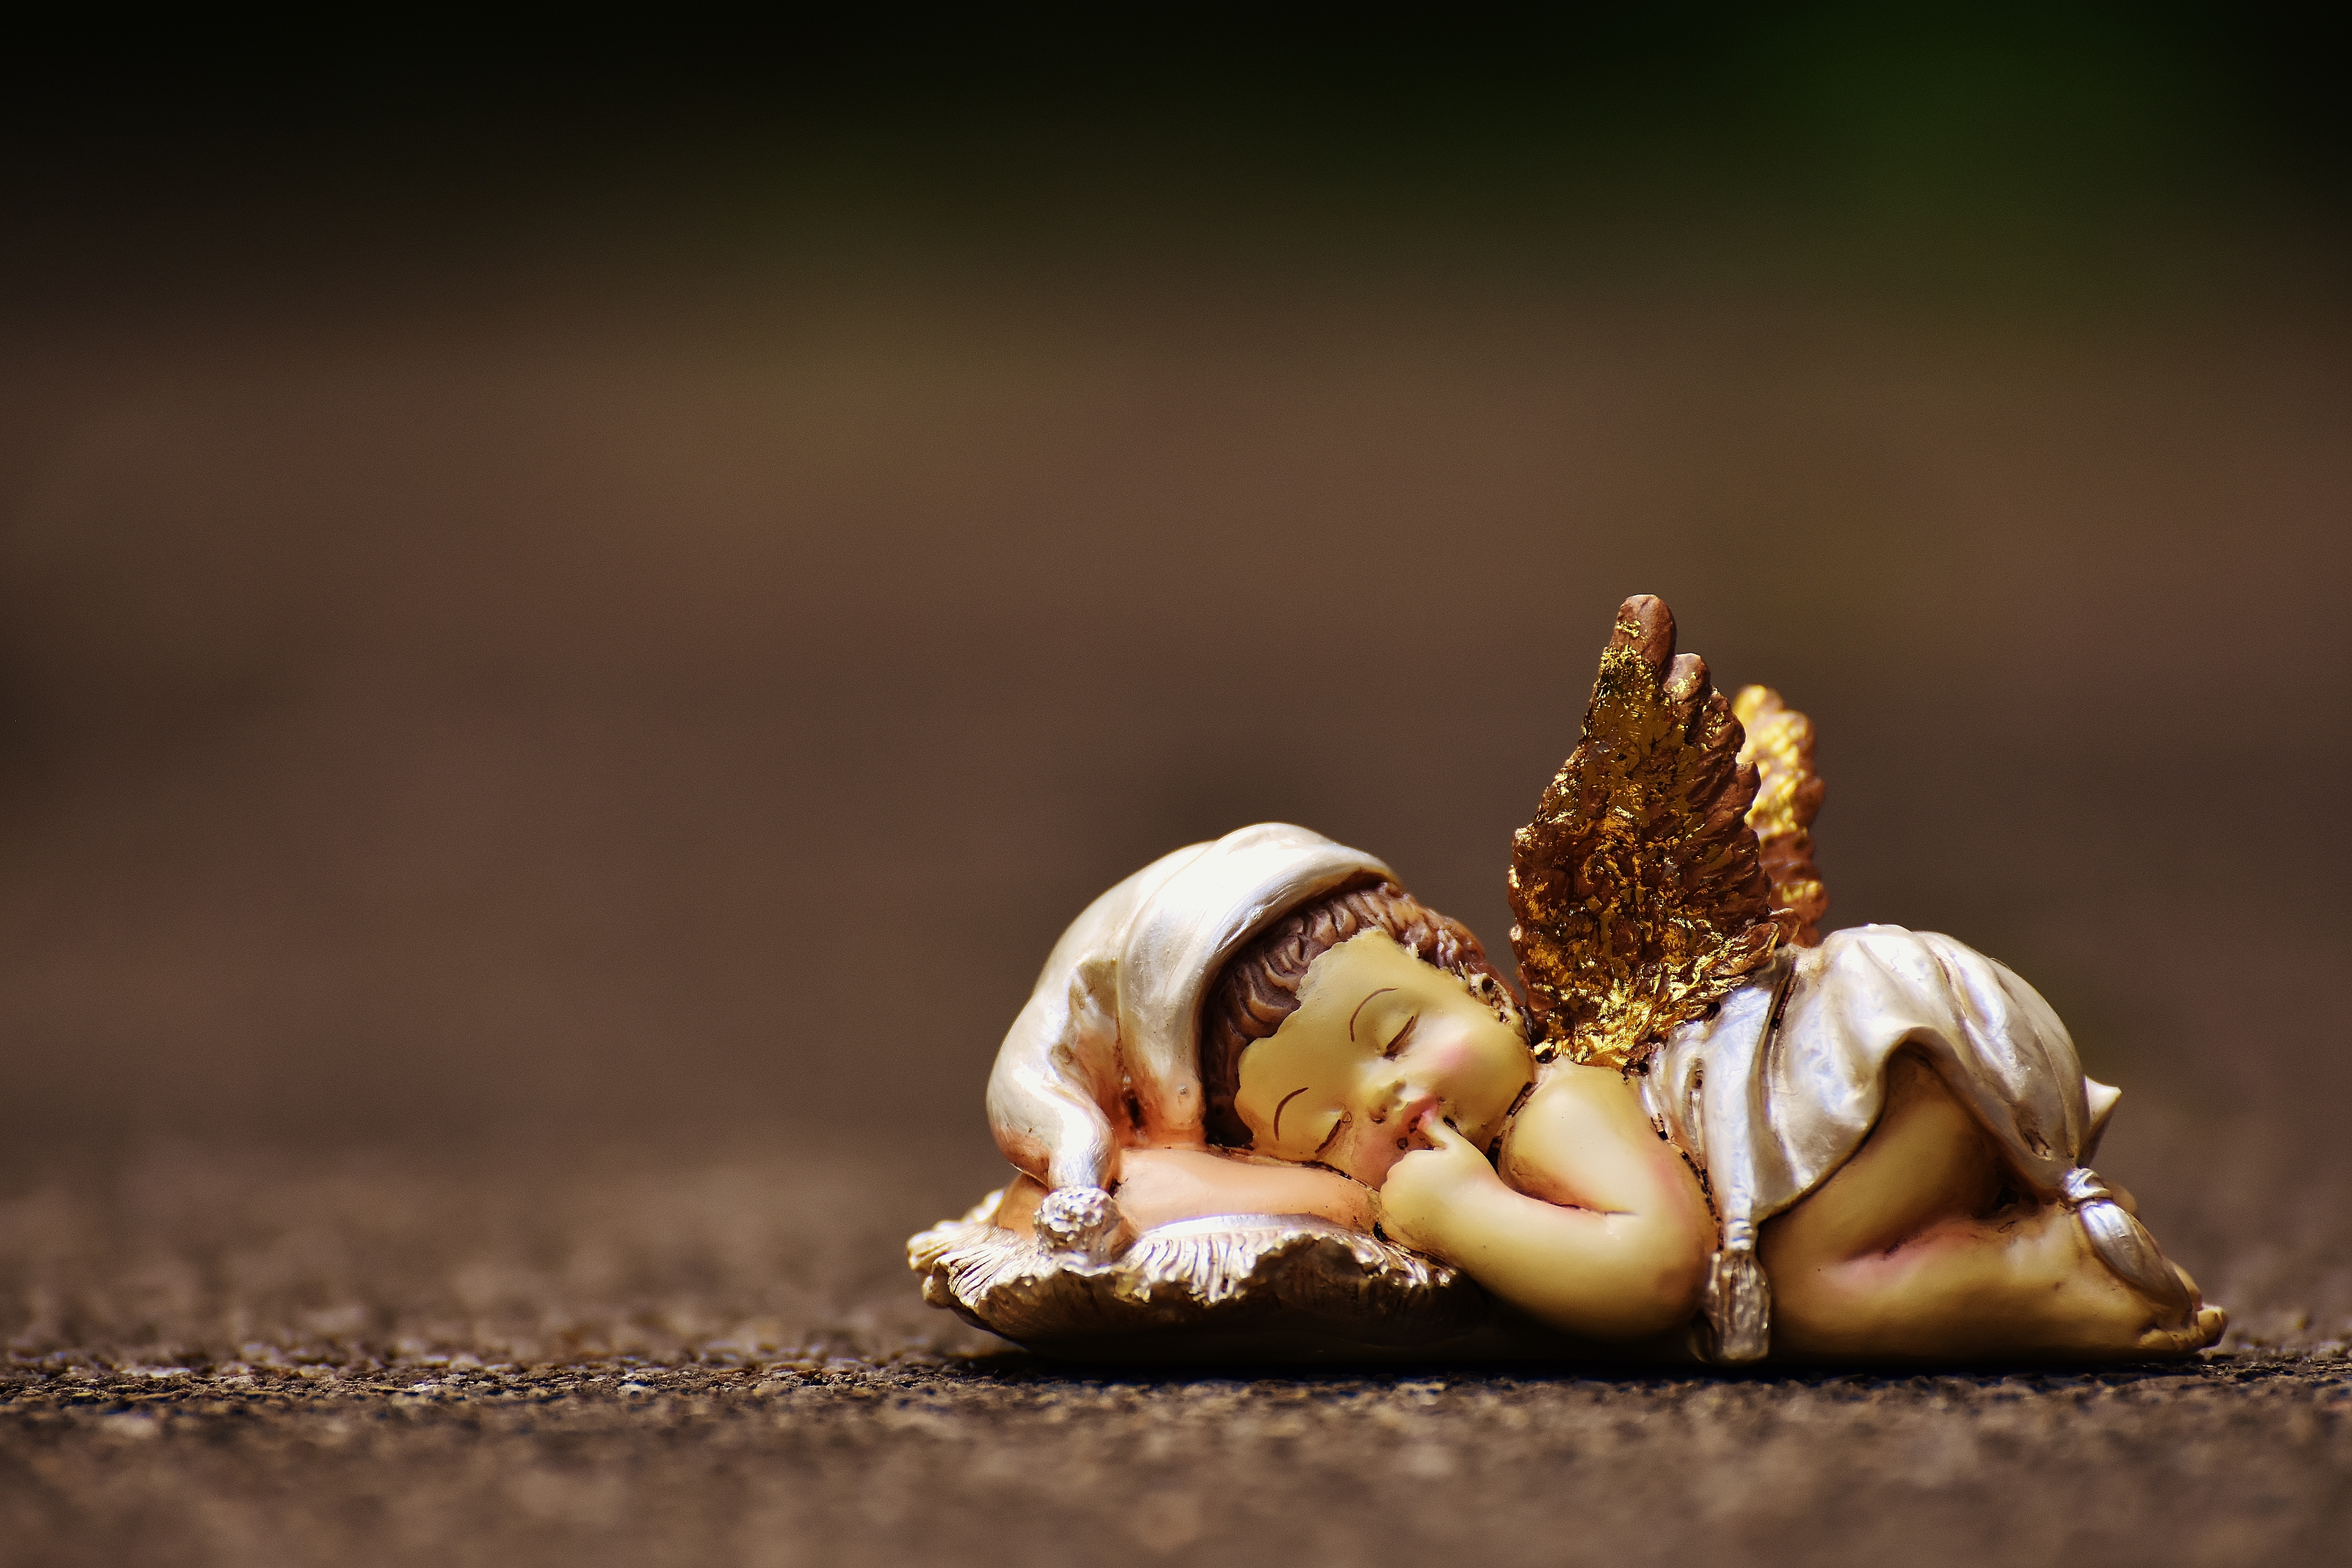
photography, cute, statue, ceramic, christmas, fig, deco, angel, art, faith, decorative, photograph, hope, image, figures, angel figure, guardian angel, schutzengelchen, computer wallpaper